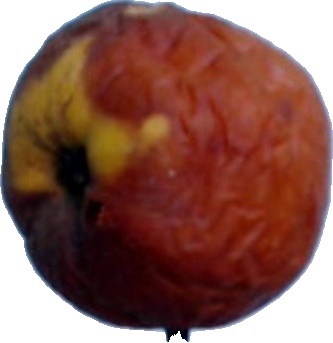
Label: apple_rotten_1